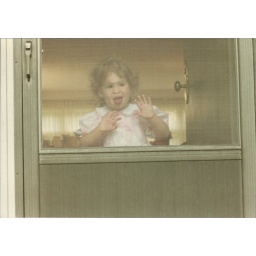
good thing it was a screen in summer and not an icy window in winter!